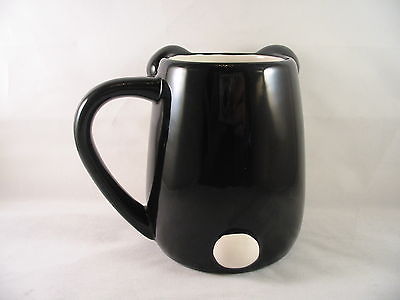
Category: mug